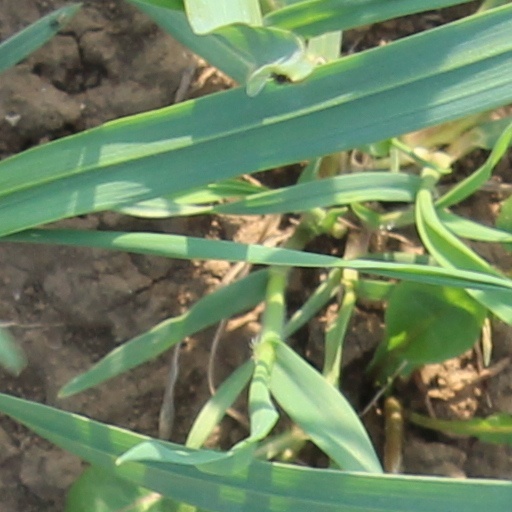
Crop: wheat